Dorsal fin

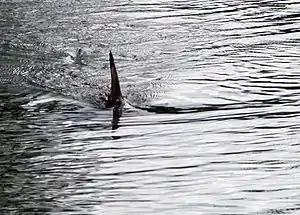
Dorsal fin of a shark

A dorsal fin is a fin on the back of most marine and freshwater vertebrates. Dorsal fins have evolved independently several times through convergent evolution adapting to marine environments, so the fins are not all homologous. They are found in most fish, in mammals such as whales, and in extinct ancient marine reptiles such as ichthyosaurs. Most have only one dorsal fin, but some have two or three.